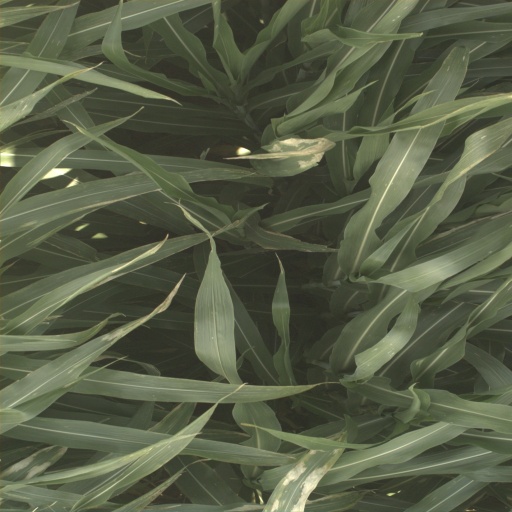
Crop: sorghum